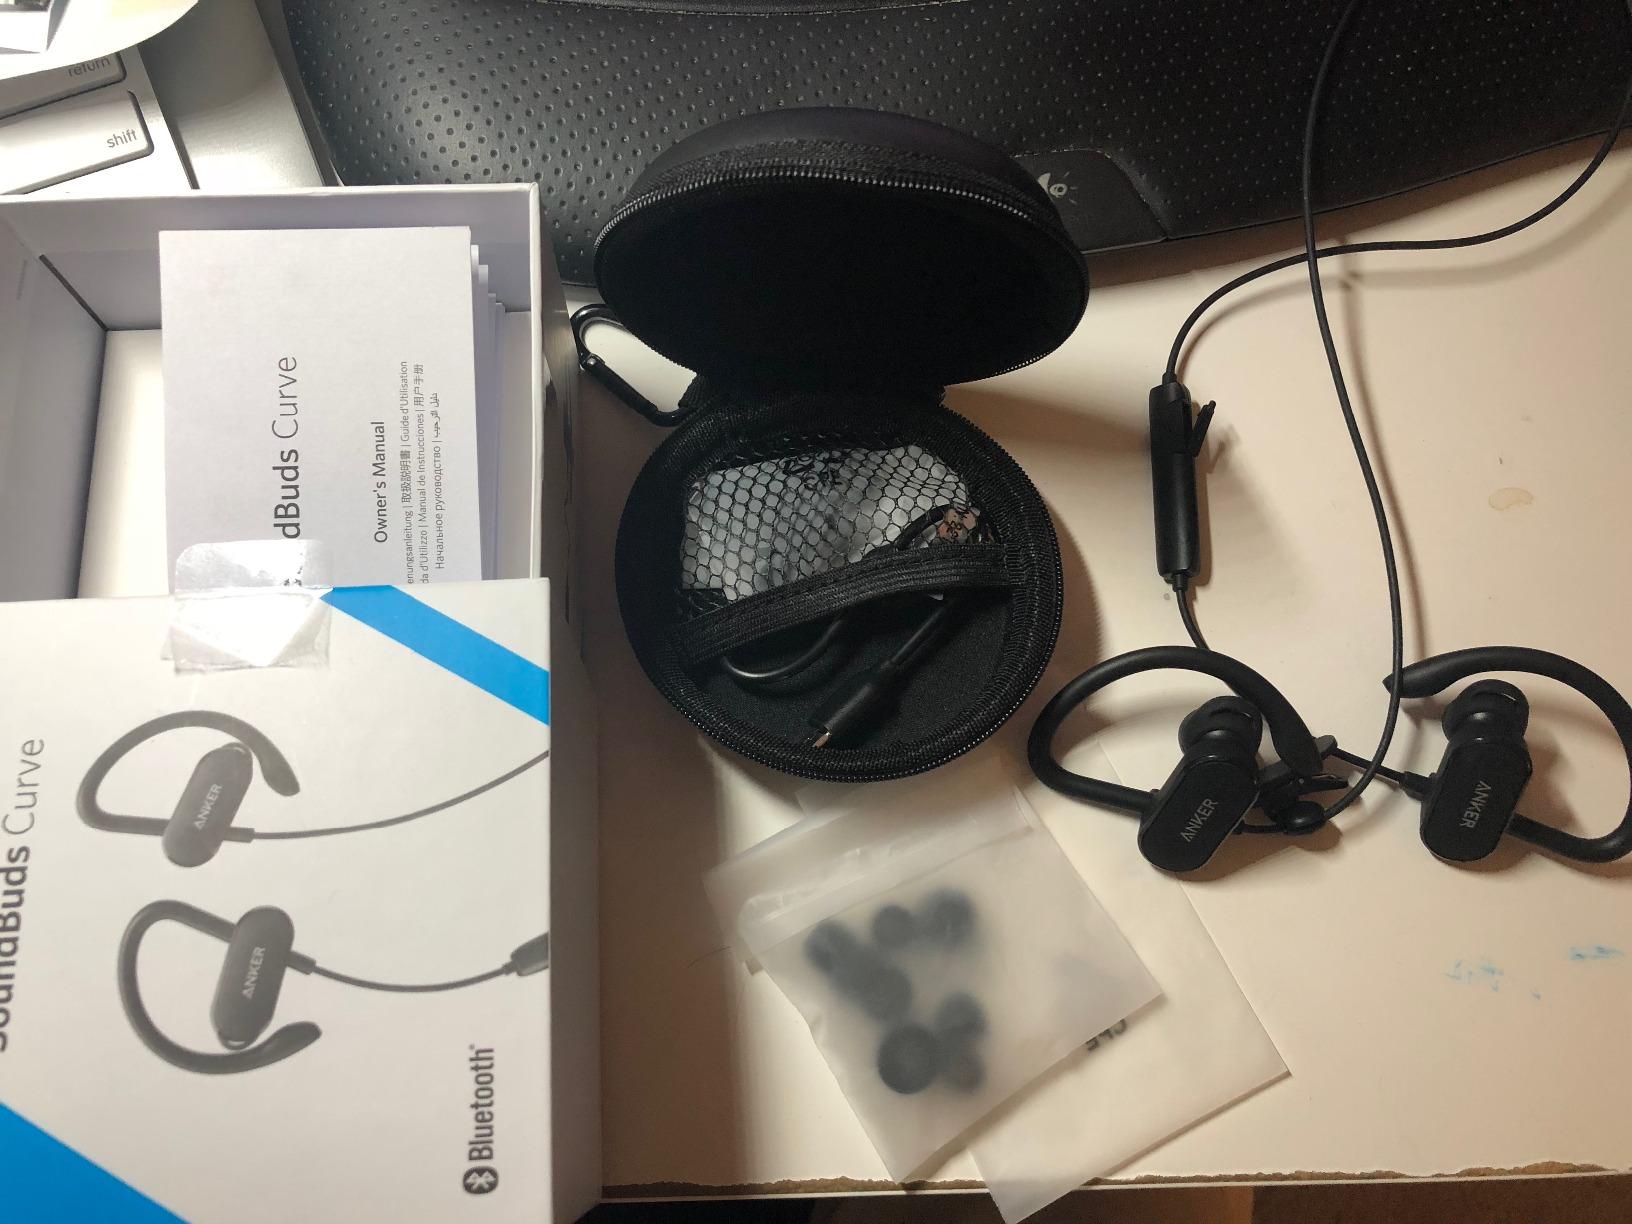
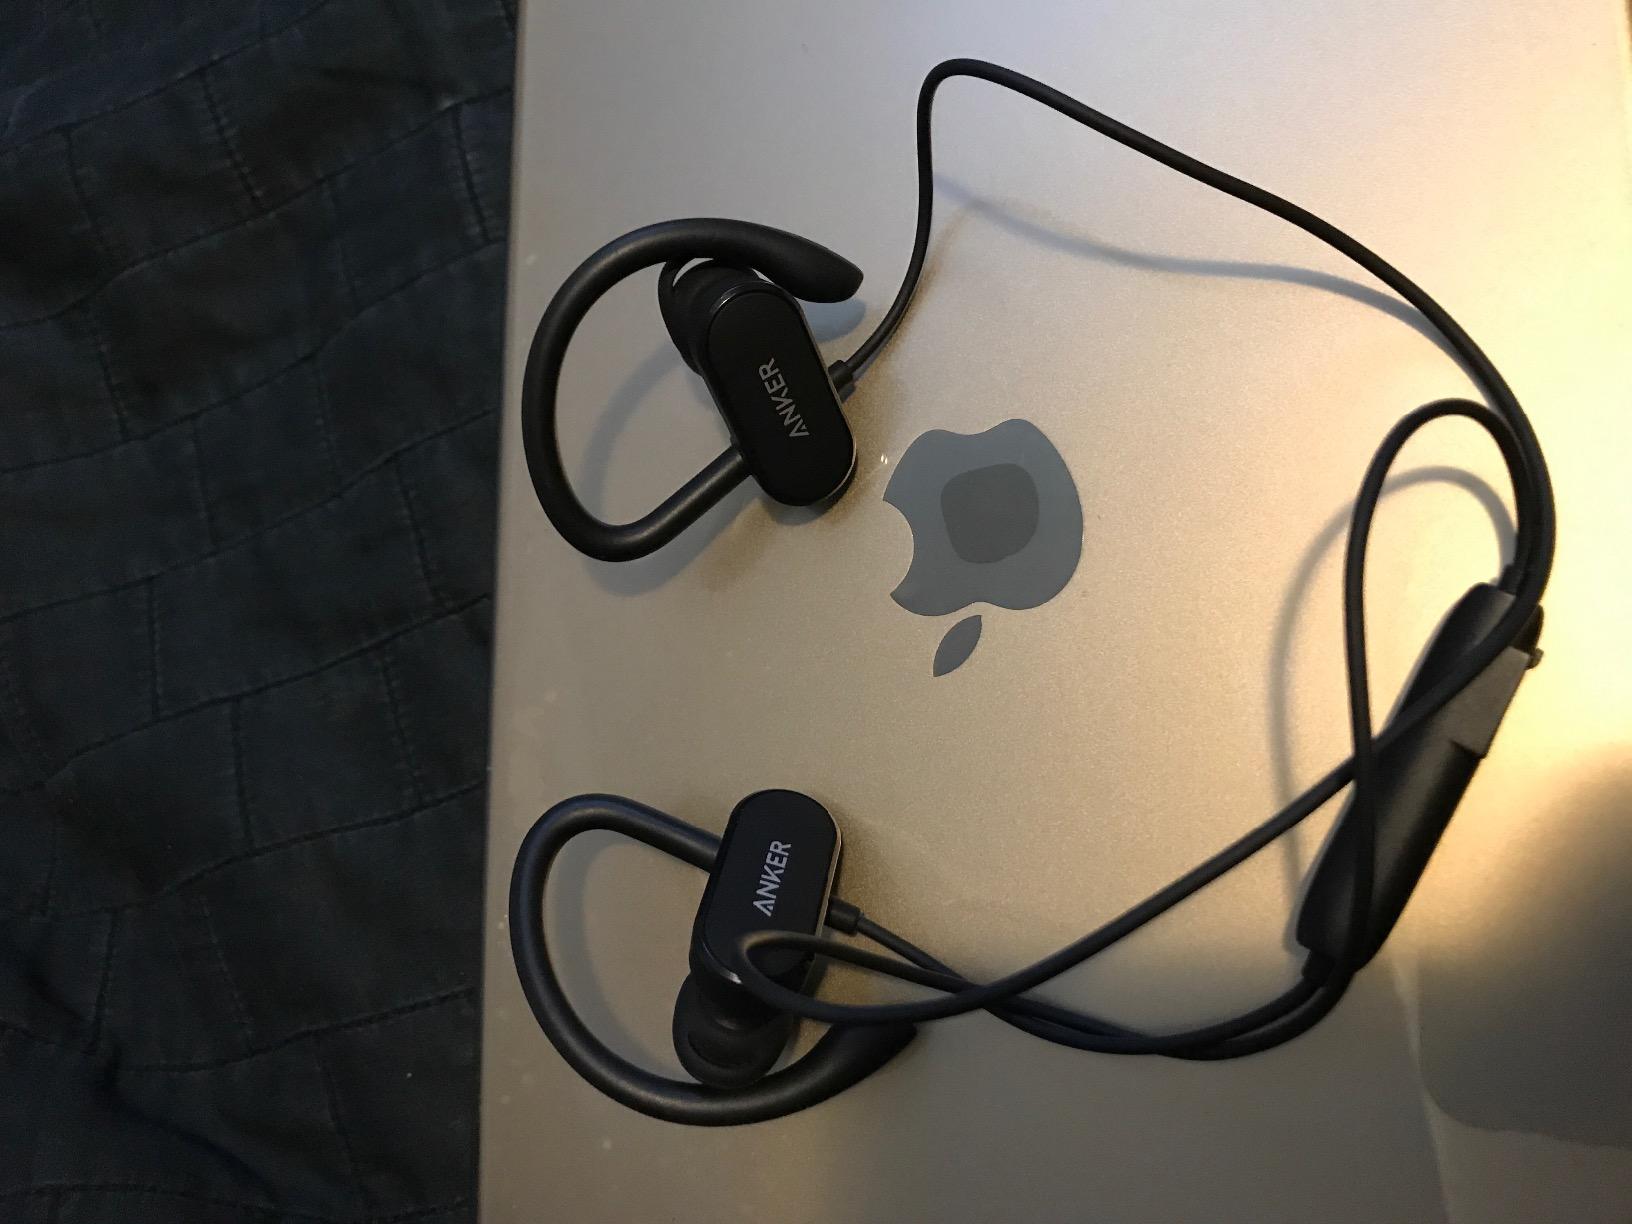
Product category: headphones
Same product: yes